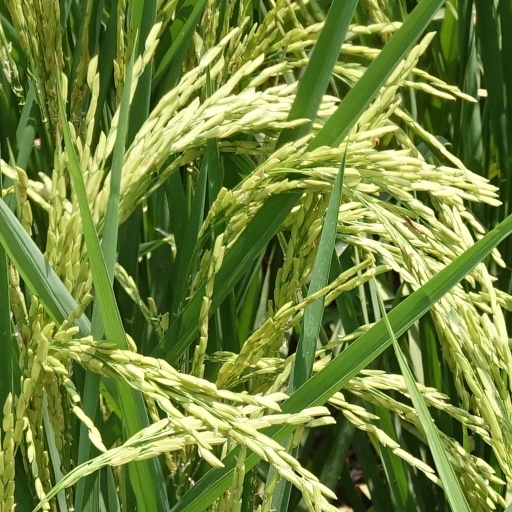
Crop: rice